Mildred May Gostling

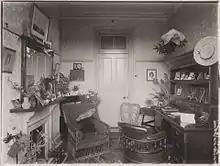
A picture of the study used by Mildred May Gostling while attending Royal Holloway College

Gostling’s research with Fenton involved the study of the action of acids on carbohydrates, and in particular, cellulose. She co-published 4 papers with Fenton and a subsequent note on her own. In general terms, this work explored the nature of reaction of acids with carbohydrates, and in particular the reason for an intense purple colour observed on the action of acids with cellulose based carbohydrates. This contribution was detailed in Fenton’s obituary:"“With Miss M. M. Gostling he found that various carbohydrates, in particular fructose, gave a purple colour when dissolved in ether and treated with hydrogen bromide, and this proved to be due to an oxonim salt of a yellow crystalline compound which could be thus obtained in considerable quantity and was shown to be ω-bromoethylfurfuraldehyde.”"The work was presented to the Chemical Society (London) on 7 February 1901.